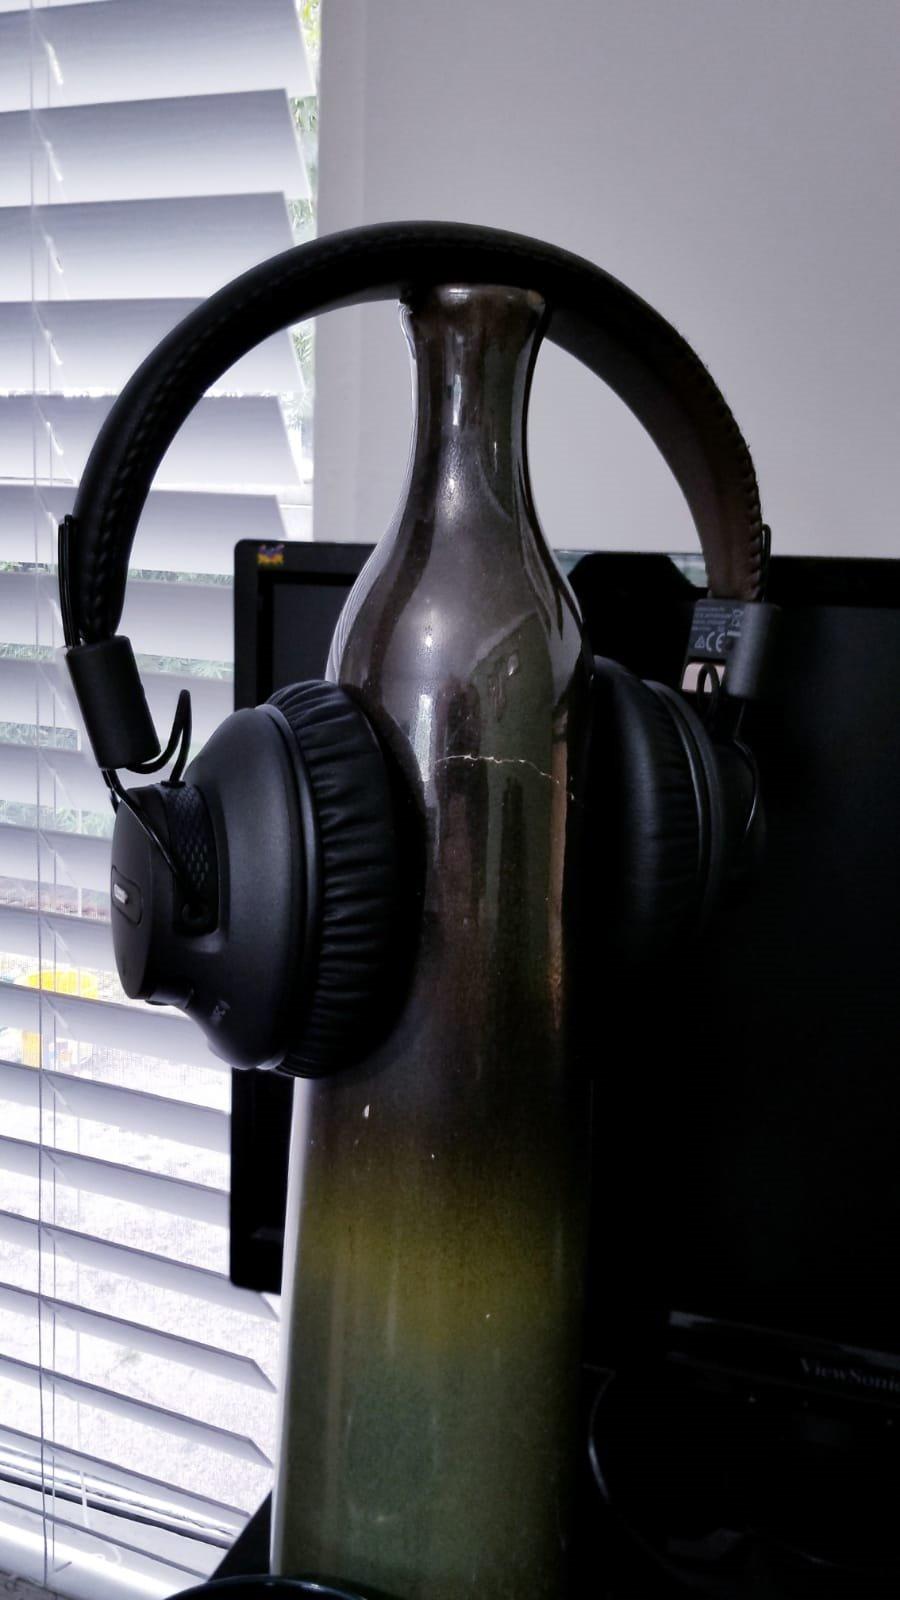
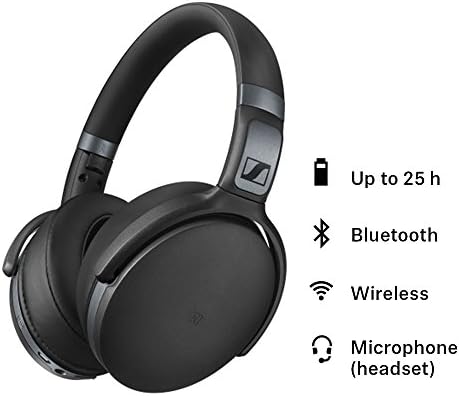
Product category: headphones
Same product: no